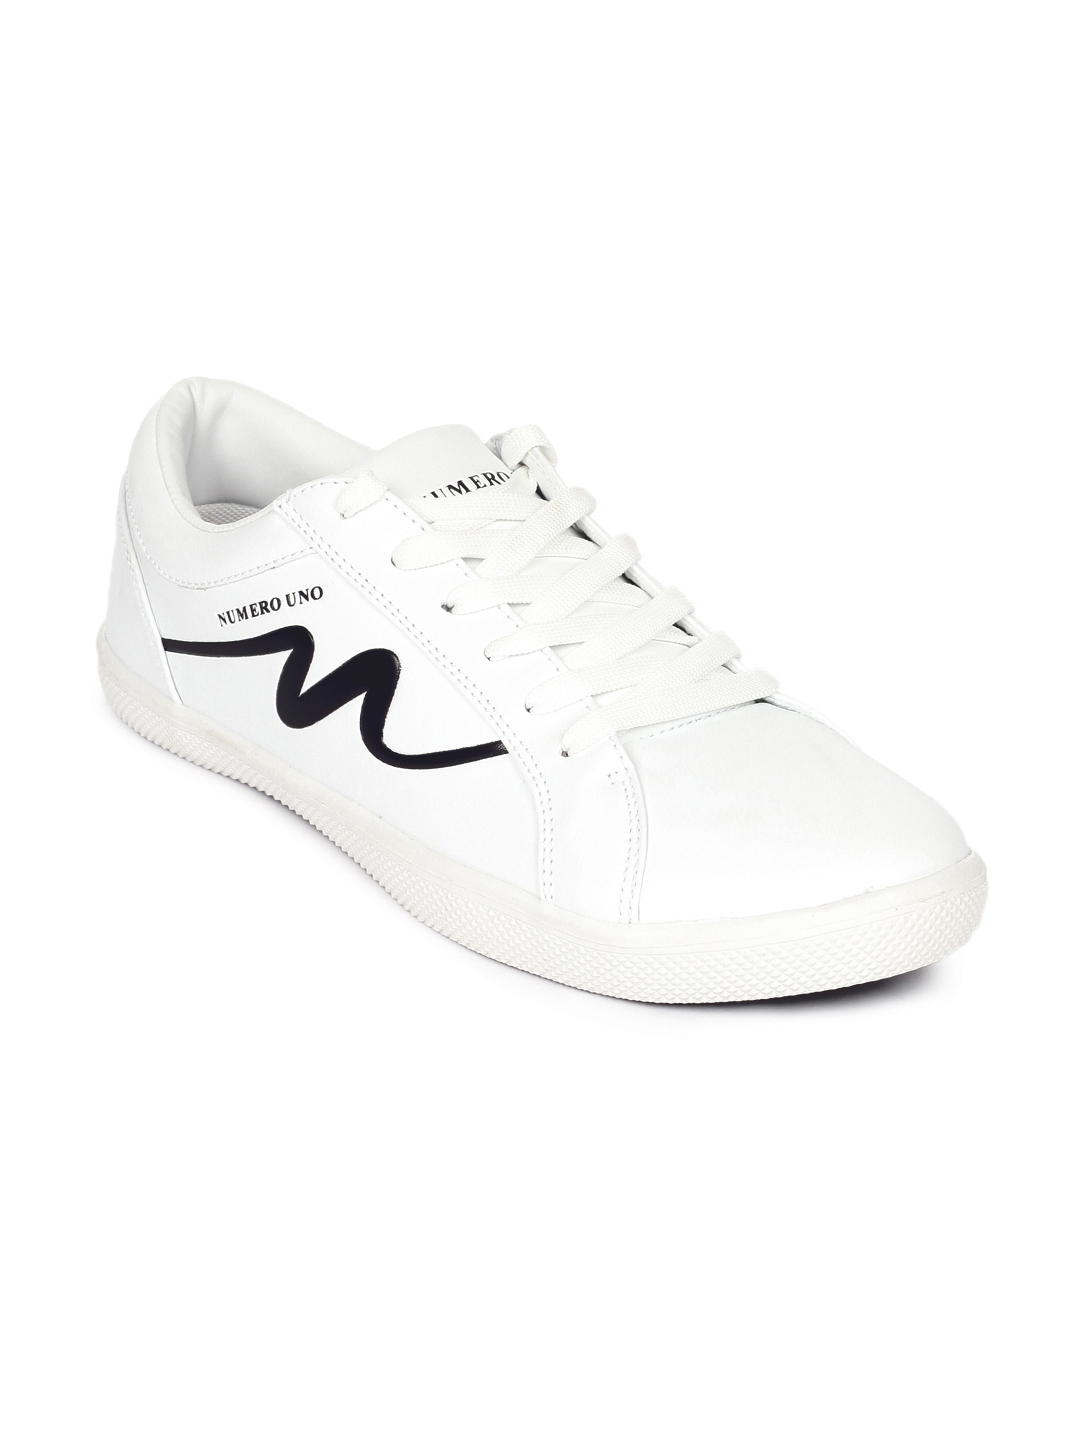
Numero Uno Men White Shoes
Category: Footwear / Shoes / Casual Shoes
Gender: Men
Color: White
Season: Summer 2012
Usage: Casual